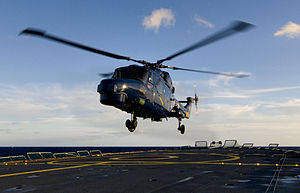
Thetis-klassen / Galleri
En af søværnets Westland Lynx helikoptere, der er ved at lande på et inspektionsskib af Thetis-klassen.
THETIS-klassen er betegnelsen for fire inspektionsskibe bygget til det danske søværn i perioden 1986-1991.